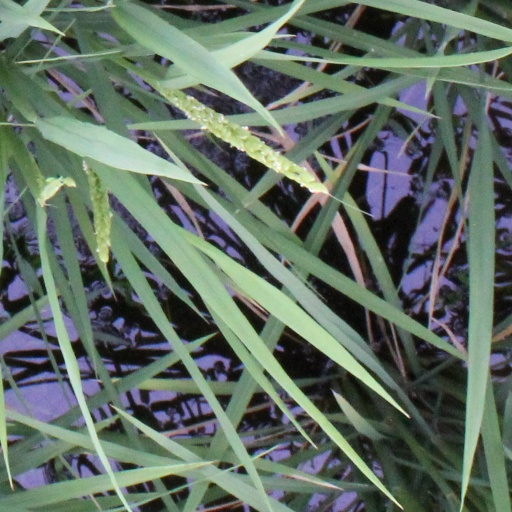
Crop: rice